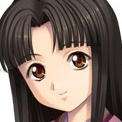
Portrait style: Anime Portrait